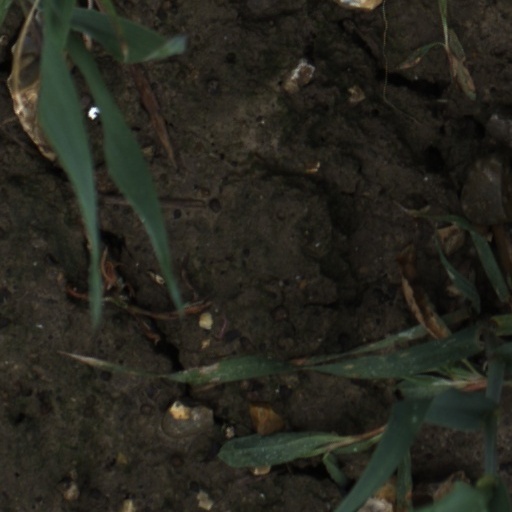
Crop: wheat